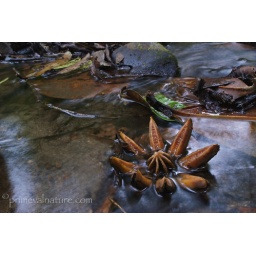
Clusia (&lt;i&gt;Clusia sp.&lt;/i&gt;), fallen fruit capsule in a forest stream, Mindo, west slope of Andes, Ecuador.